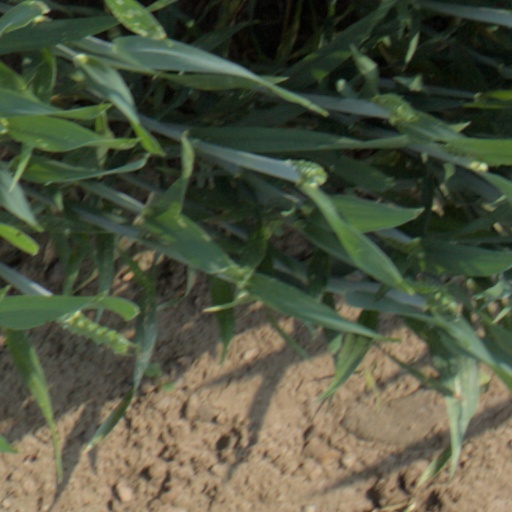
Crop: wheat